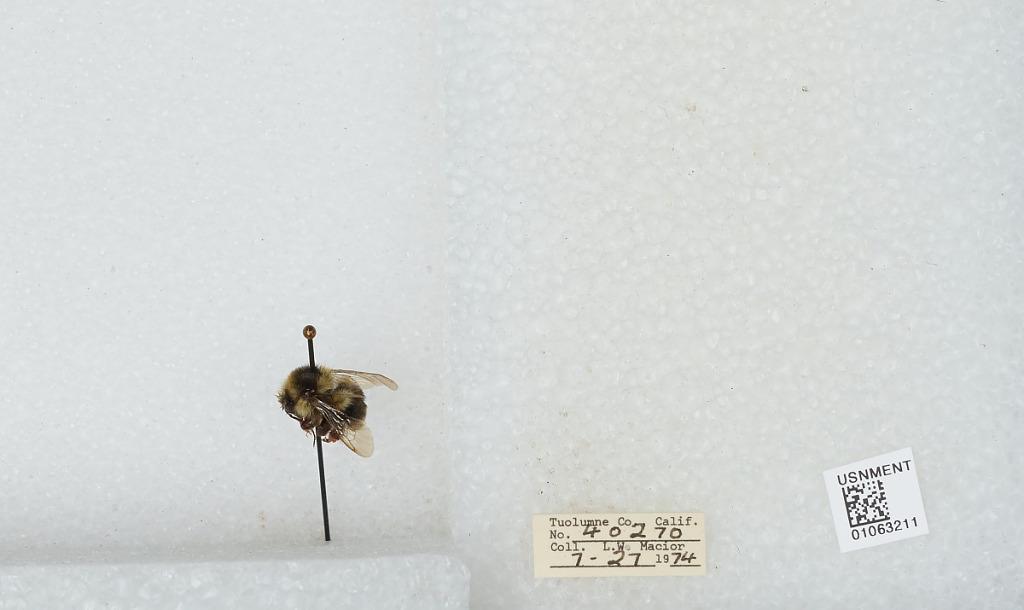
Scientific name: Bombus bifarius nearcticus
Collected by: L. Macior
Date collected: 1974-7-27
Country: United States
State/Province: California
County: Tuolumne
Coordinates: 38.02, -119.93